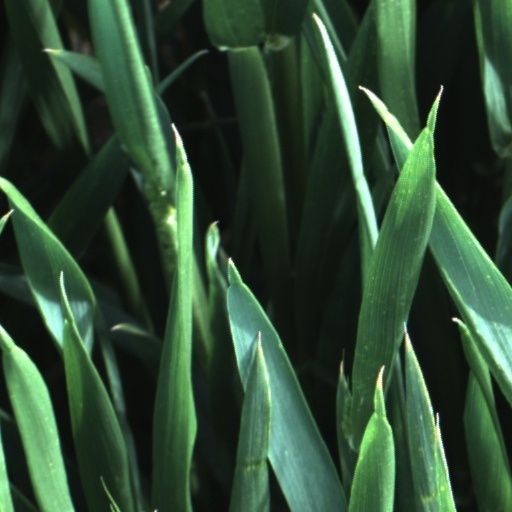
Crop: wheat